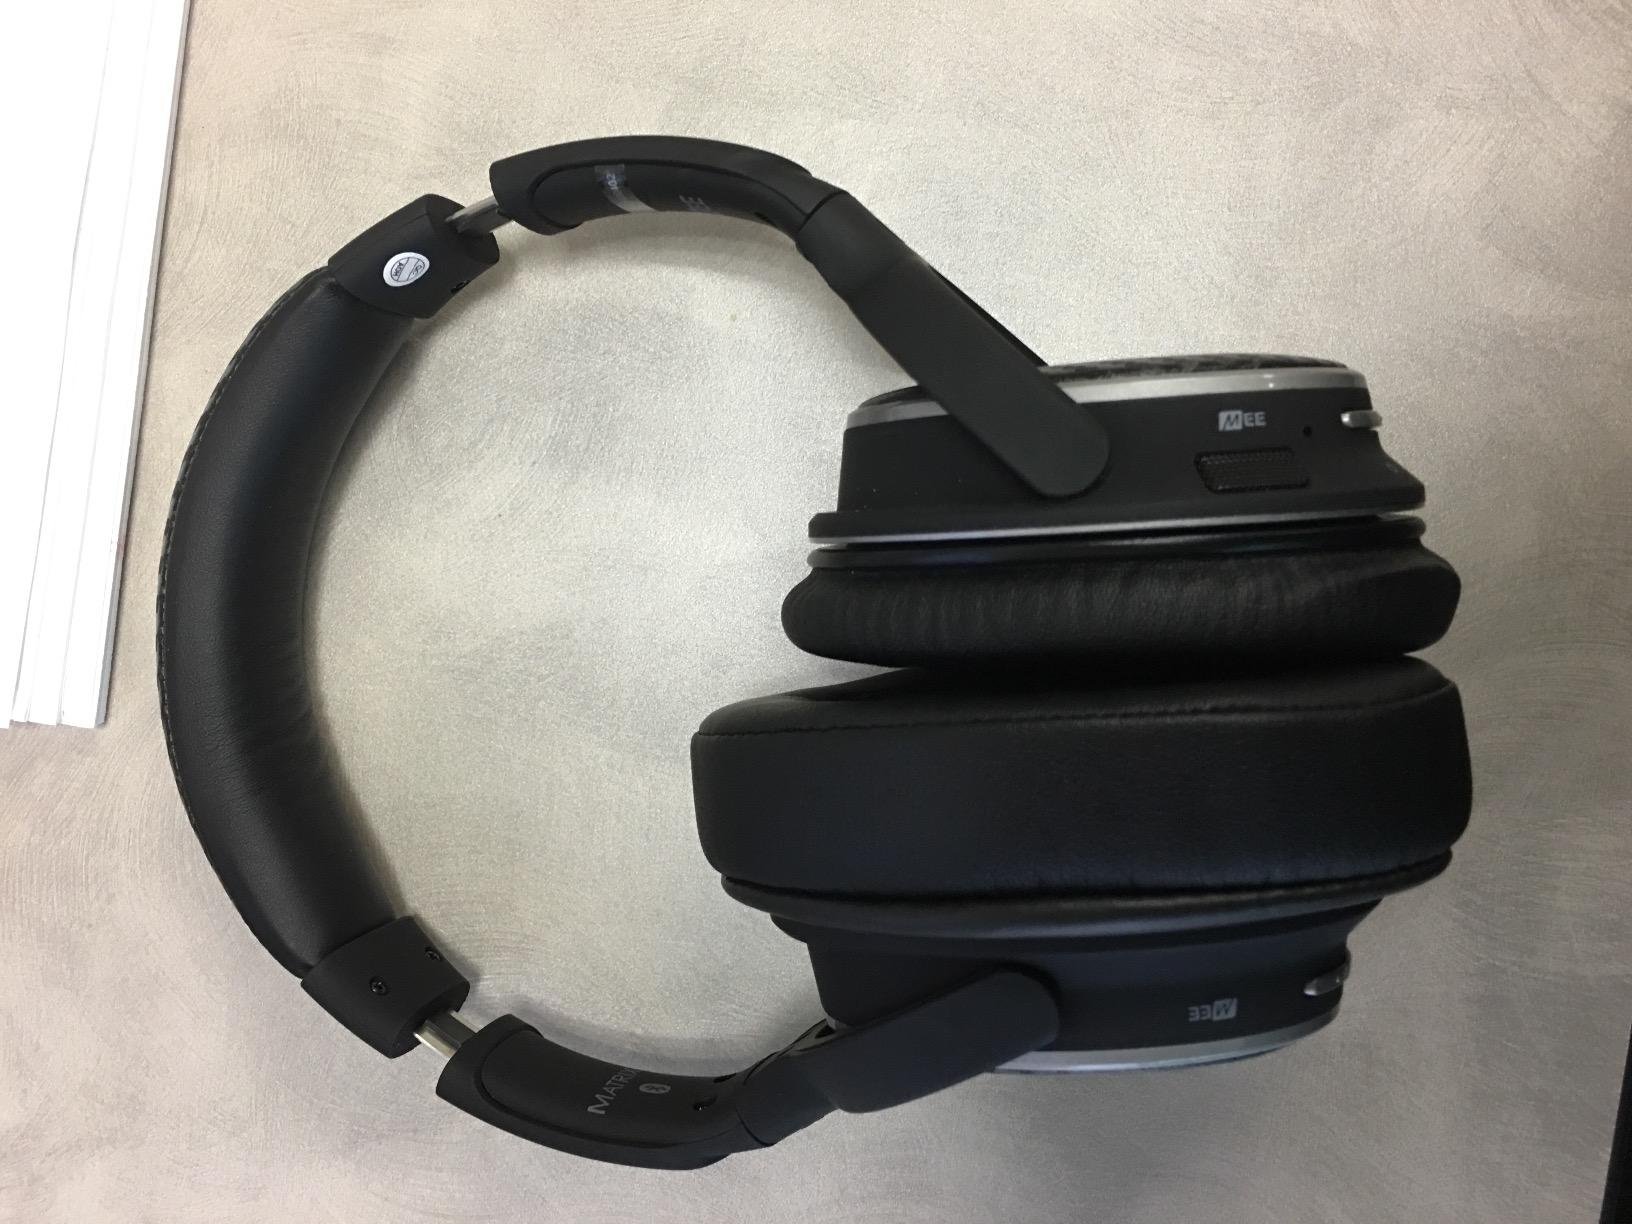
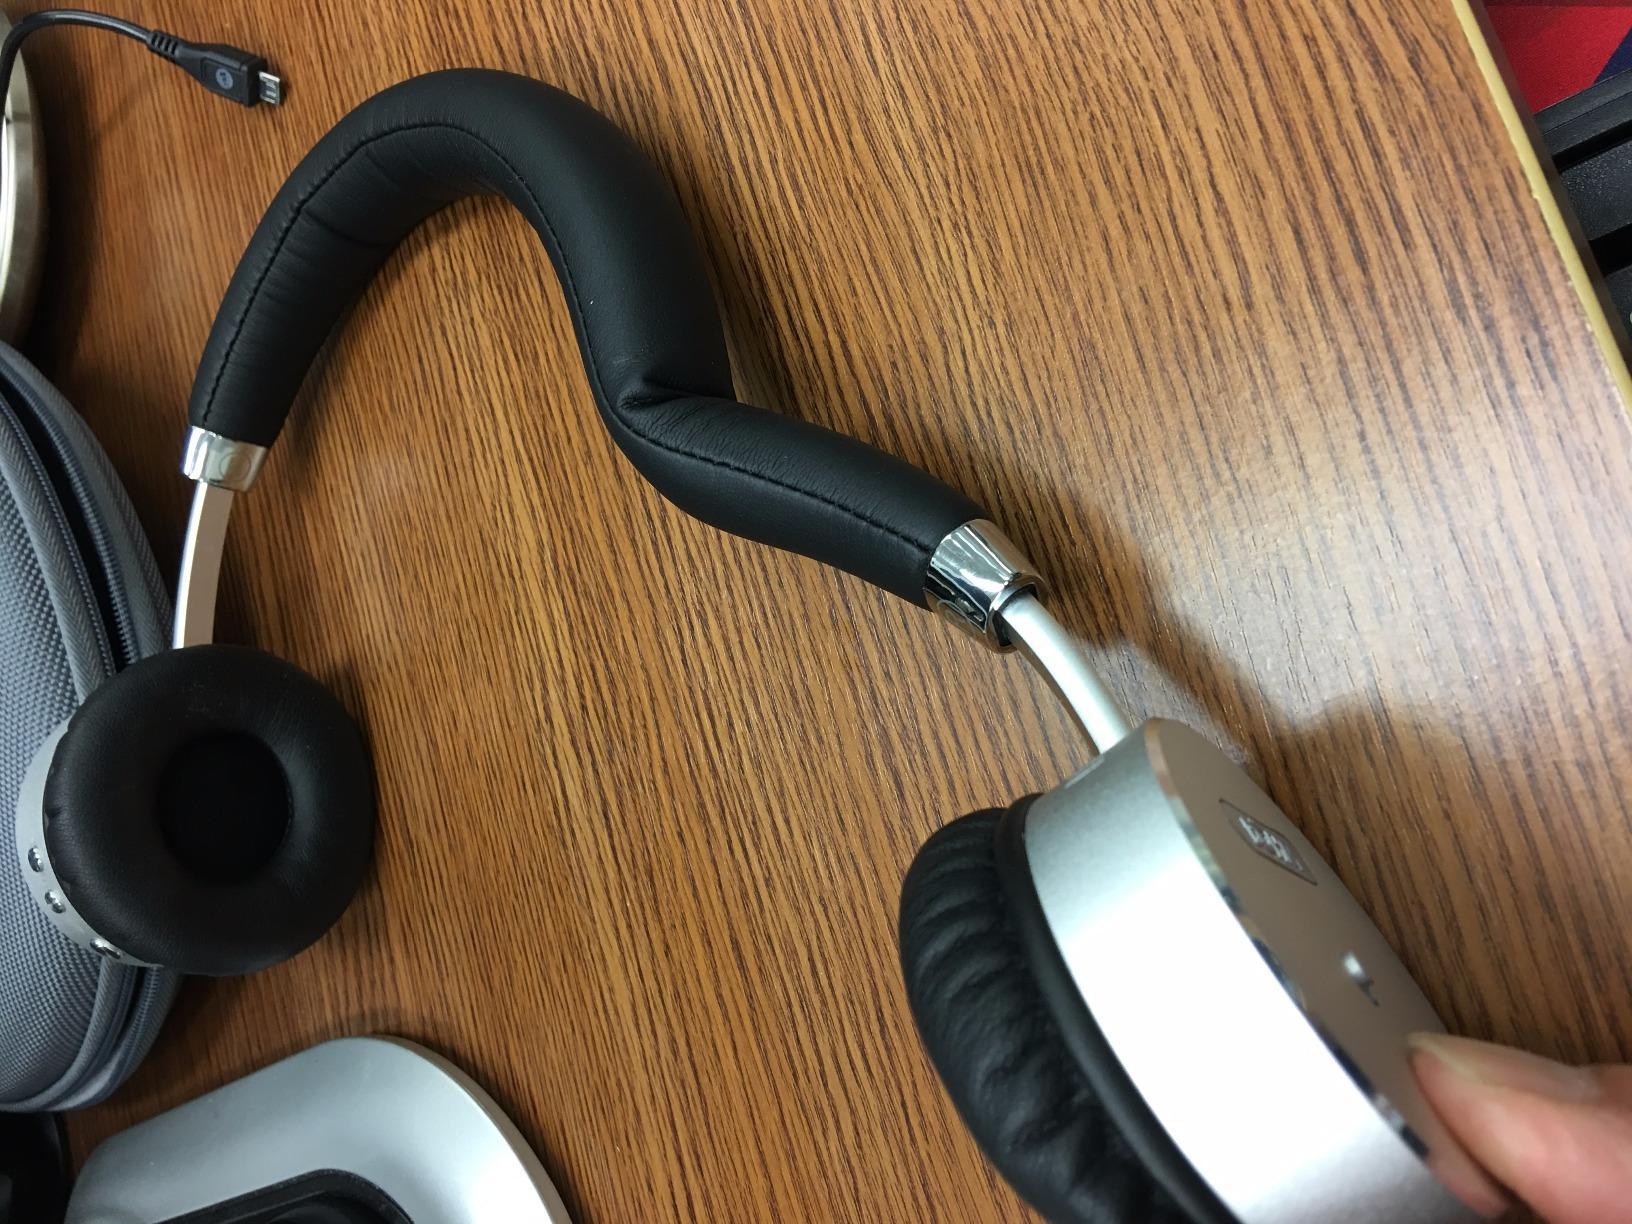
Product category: headphones
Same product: no